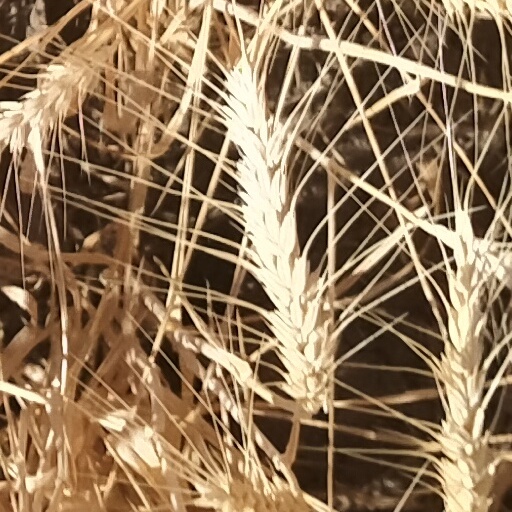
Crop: wheat